Transportation Technology Center

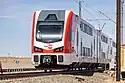
A Caltrain Stadler KISS EMU undergoing testing at the TTC in April 2021.

The LIMRV set a world record for rail vehicle speed at HSGTC on August 14, 1974, . The site had cost $55 million to construct to-date, and plans were advancing to continue research on hovertrains. Meanwhile, the first segment of TACRV guideway was completed in March 1973, and a second segment of equal length was completed in November 1973. The UTACV program selected Rohr to build a Prototype Tracked Air Cushion Vehicle (PTACV), and construction of an inverted-T guideway began in May 1973.